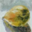
Label: pear